M8 (railcar)

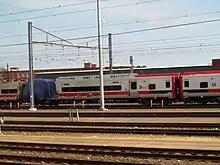
Damaged M8 cars in Bridgeport yard two weeks after the Fairfield train crash

The Connecticut Department of Transportation and Metro–North Railroad awarded the contract for the M8s to Kawasaki in August 2006 for $706.3 million, for a total of 380 cars, of which 210 would be in the base order, including an option order of 90 cars. 65% of the cost was paid by Connecticut, while the remaining 35% was paid by Metro–North. Later on, two additional option orders were added; the first consisted of 42 cars and the second consisted of 38 cars. Full production of the M8s was scheduled to begin in early 2010 but was then delayed. Kawasaki cited problems with steel suppliers and sub-contractors (which is responsible for 60% of the cars). Once production reached full output the cars were delivered at a rate of ten per month.